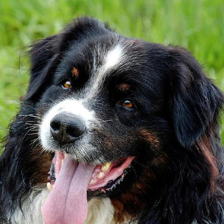
Label: animals